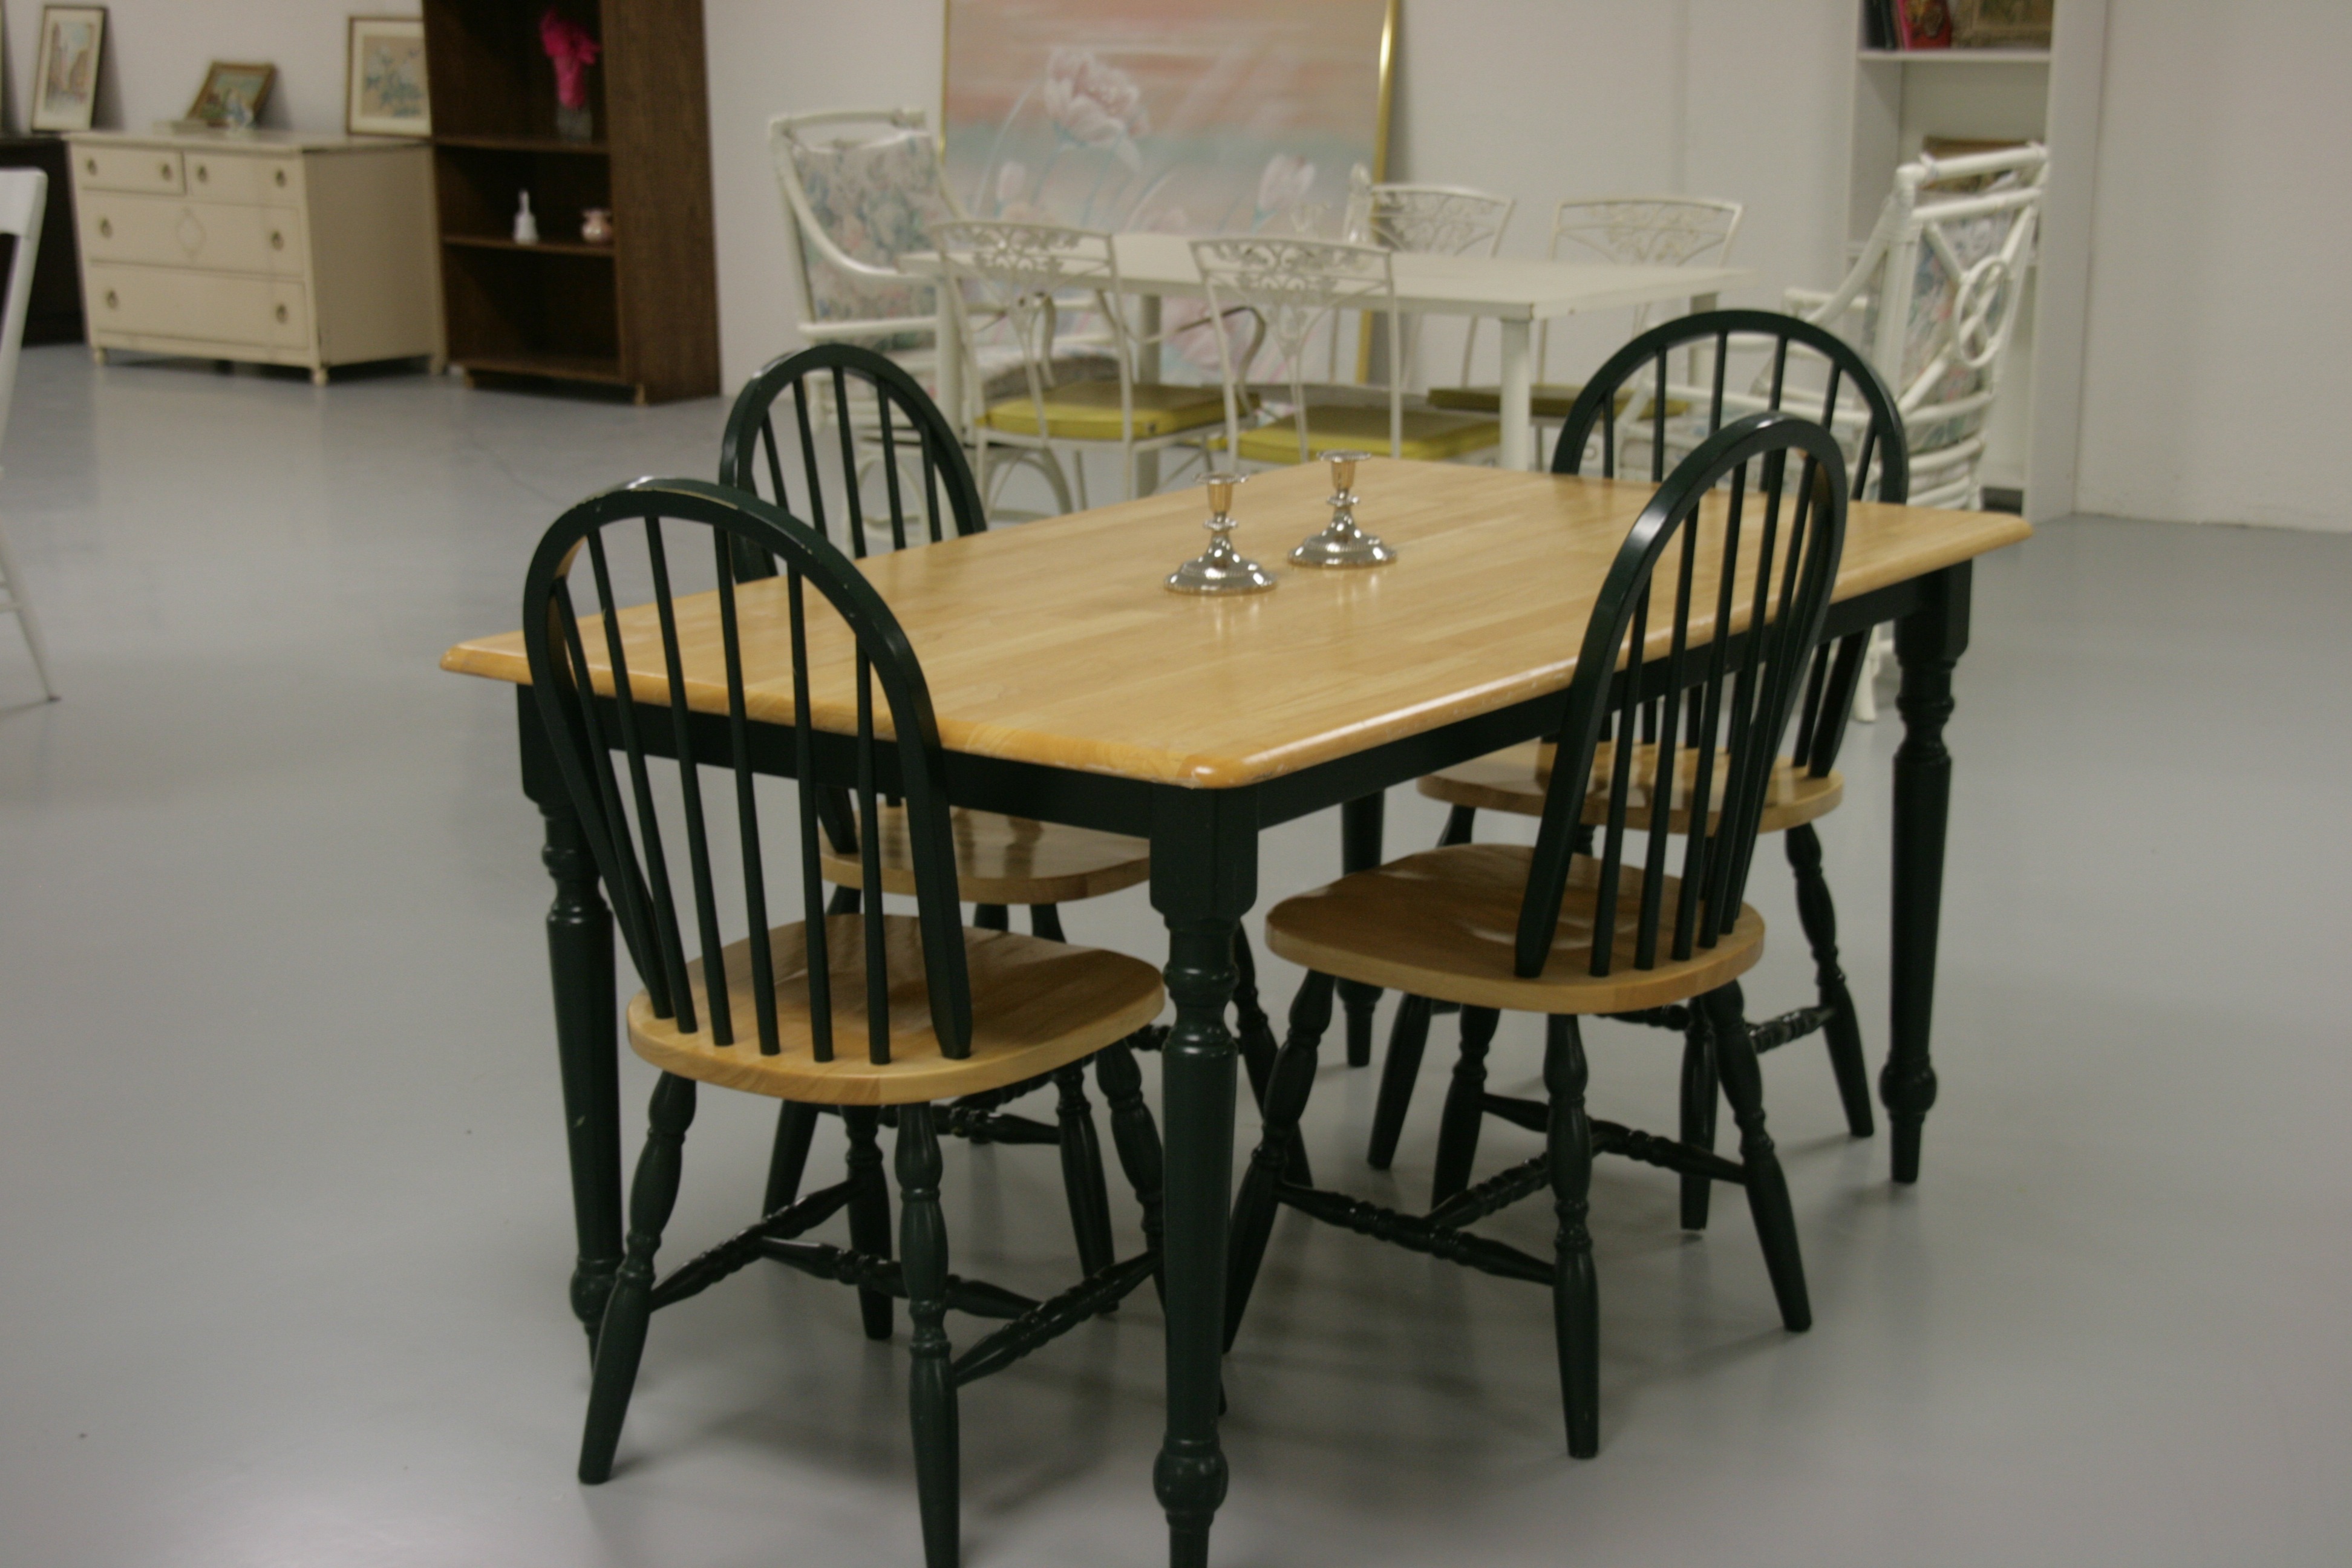
table, chair, floor, seating, interior, property, furniture, room, furnishing, chairs, hardwood, dining, decorating, dining room, dining table